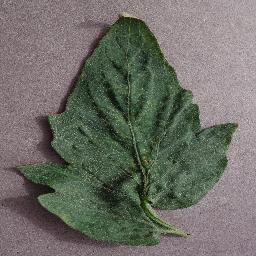
Label: Tomato___Target_Spot